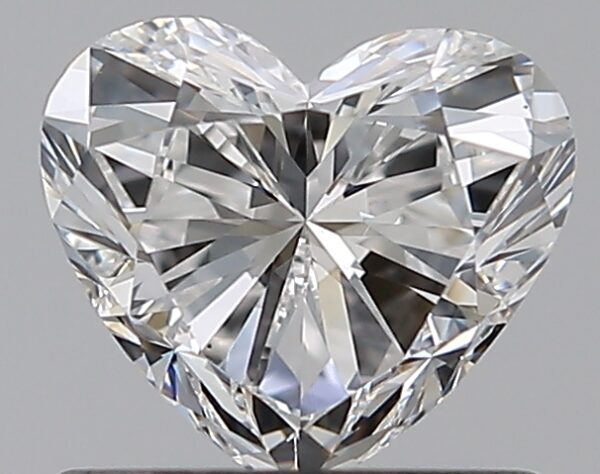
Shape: heart
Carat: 0.7
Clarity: VS1
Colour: E
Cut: EX
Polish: EX
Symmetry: VG
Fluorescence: N
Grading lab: GIA
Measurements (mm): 5.42 x 6.08 x 3.5